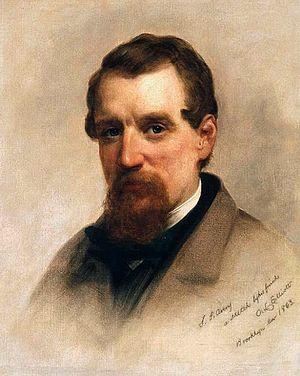
Samuel P. Avery de son nom complet Samuel Putnam Avery est un marchand d'art et connaisseur américain, en particulier sur l'estampe.